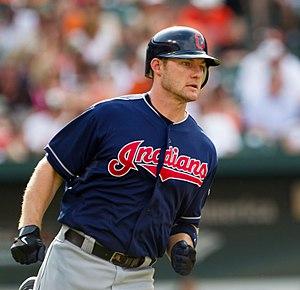
Louis Glenn Marson est un ancien receveur de baseball. Il évolue en Ligue majeure de baseball de 2008 à 2013.